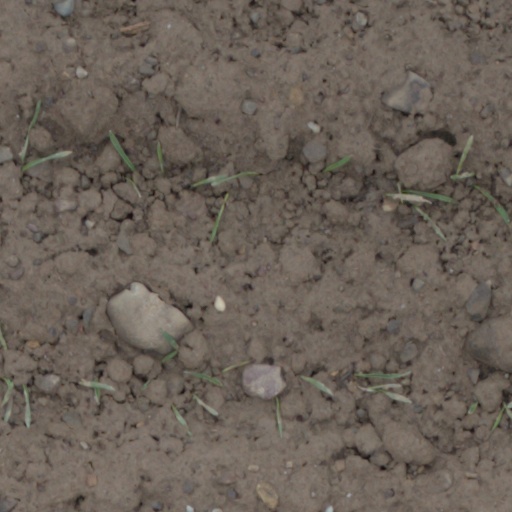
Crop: wheat